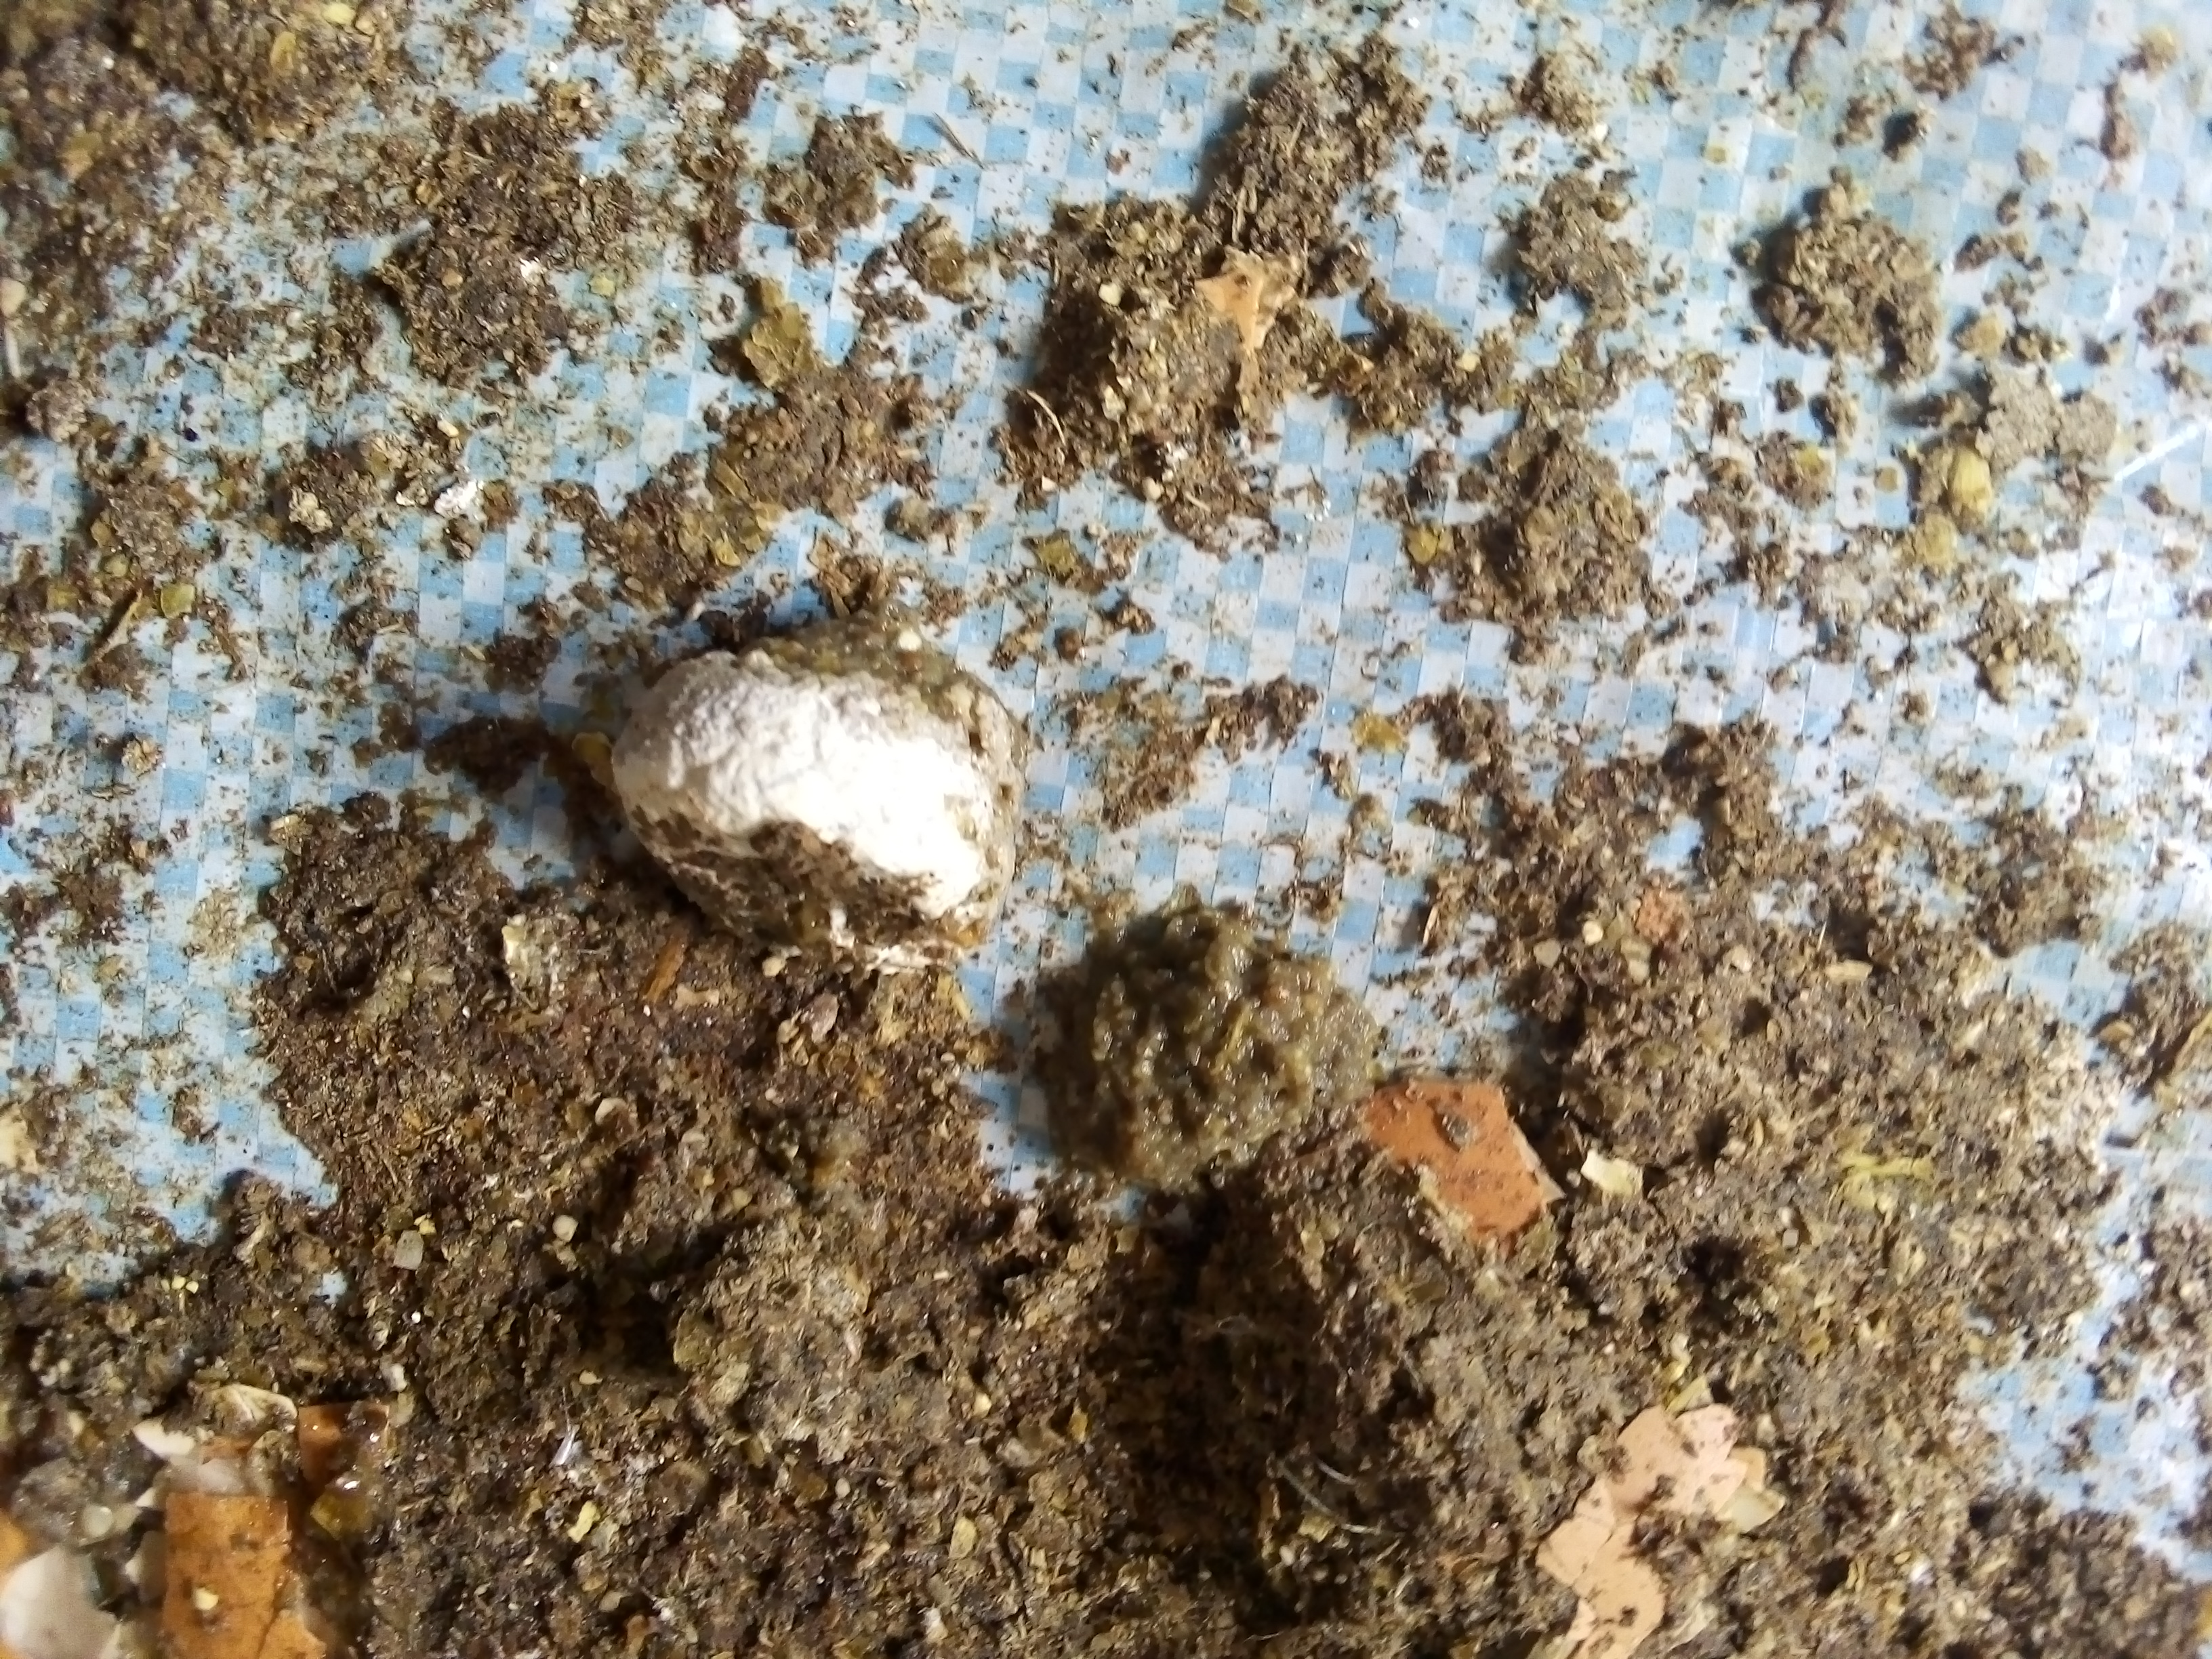
PCR-confirmed diagnosis: Salmonella